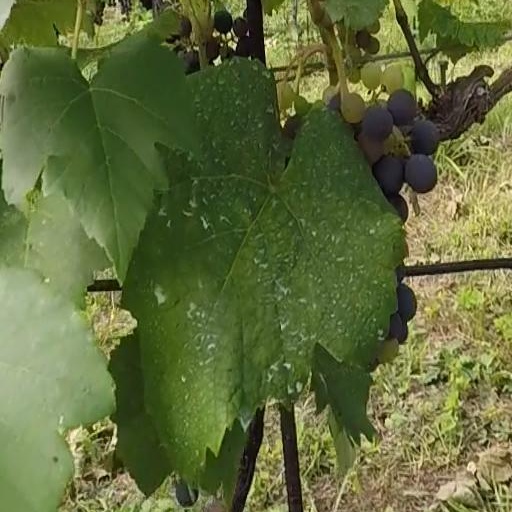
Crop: grape